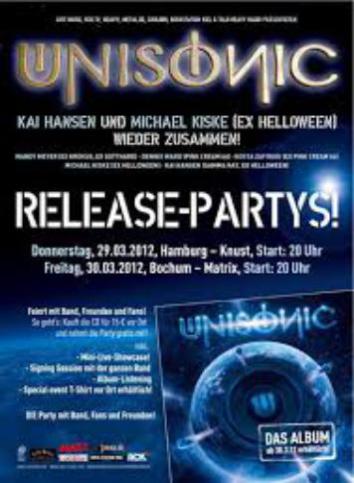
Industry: Leisure